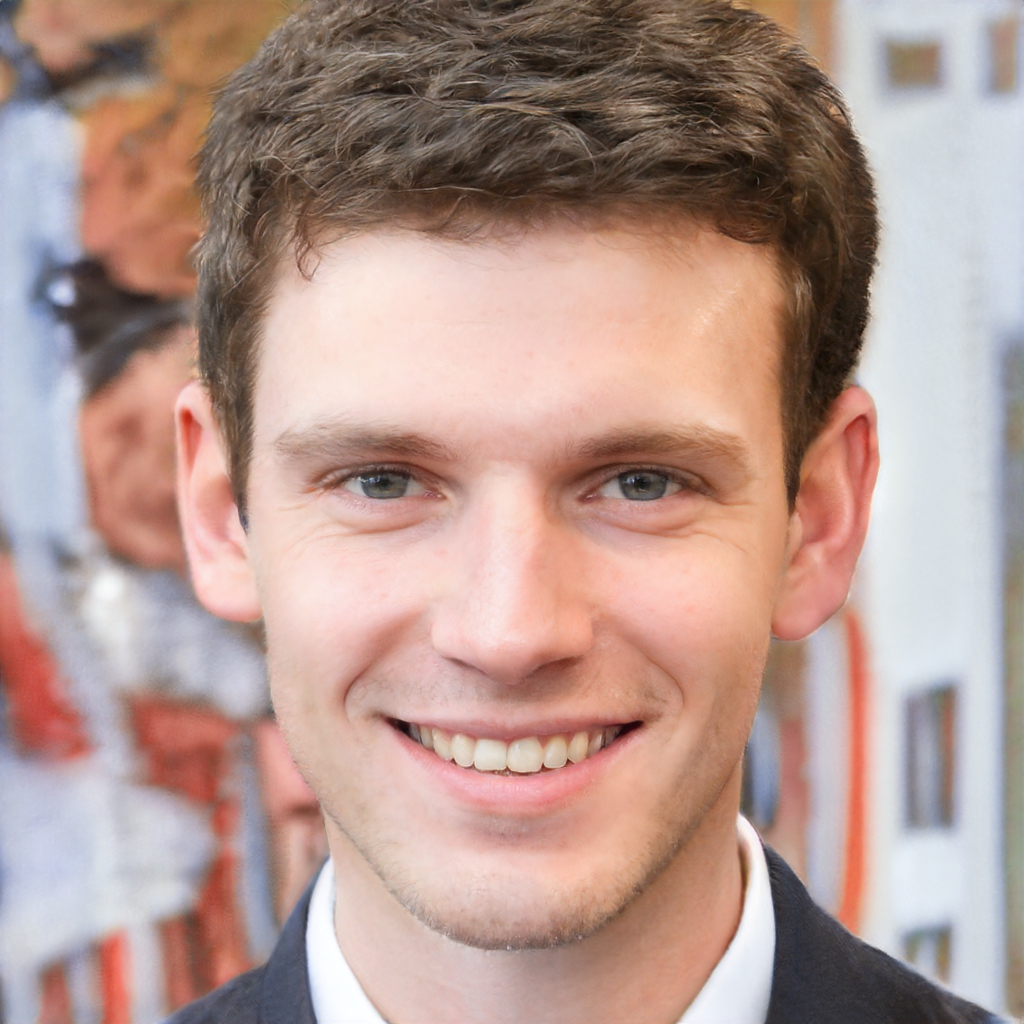
Gender: Male